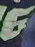
Number: 6